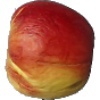
Label: red_yellow_apple